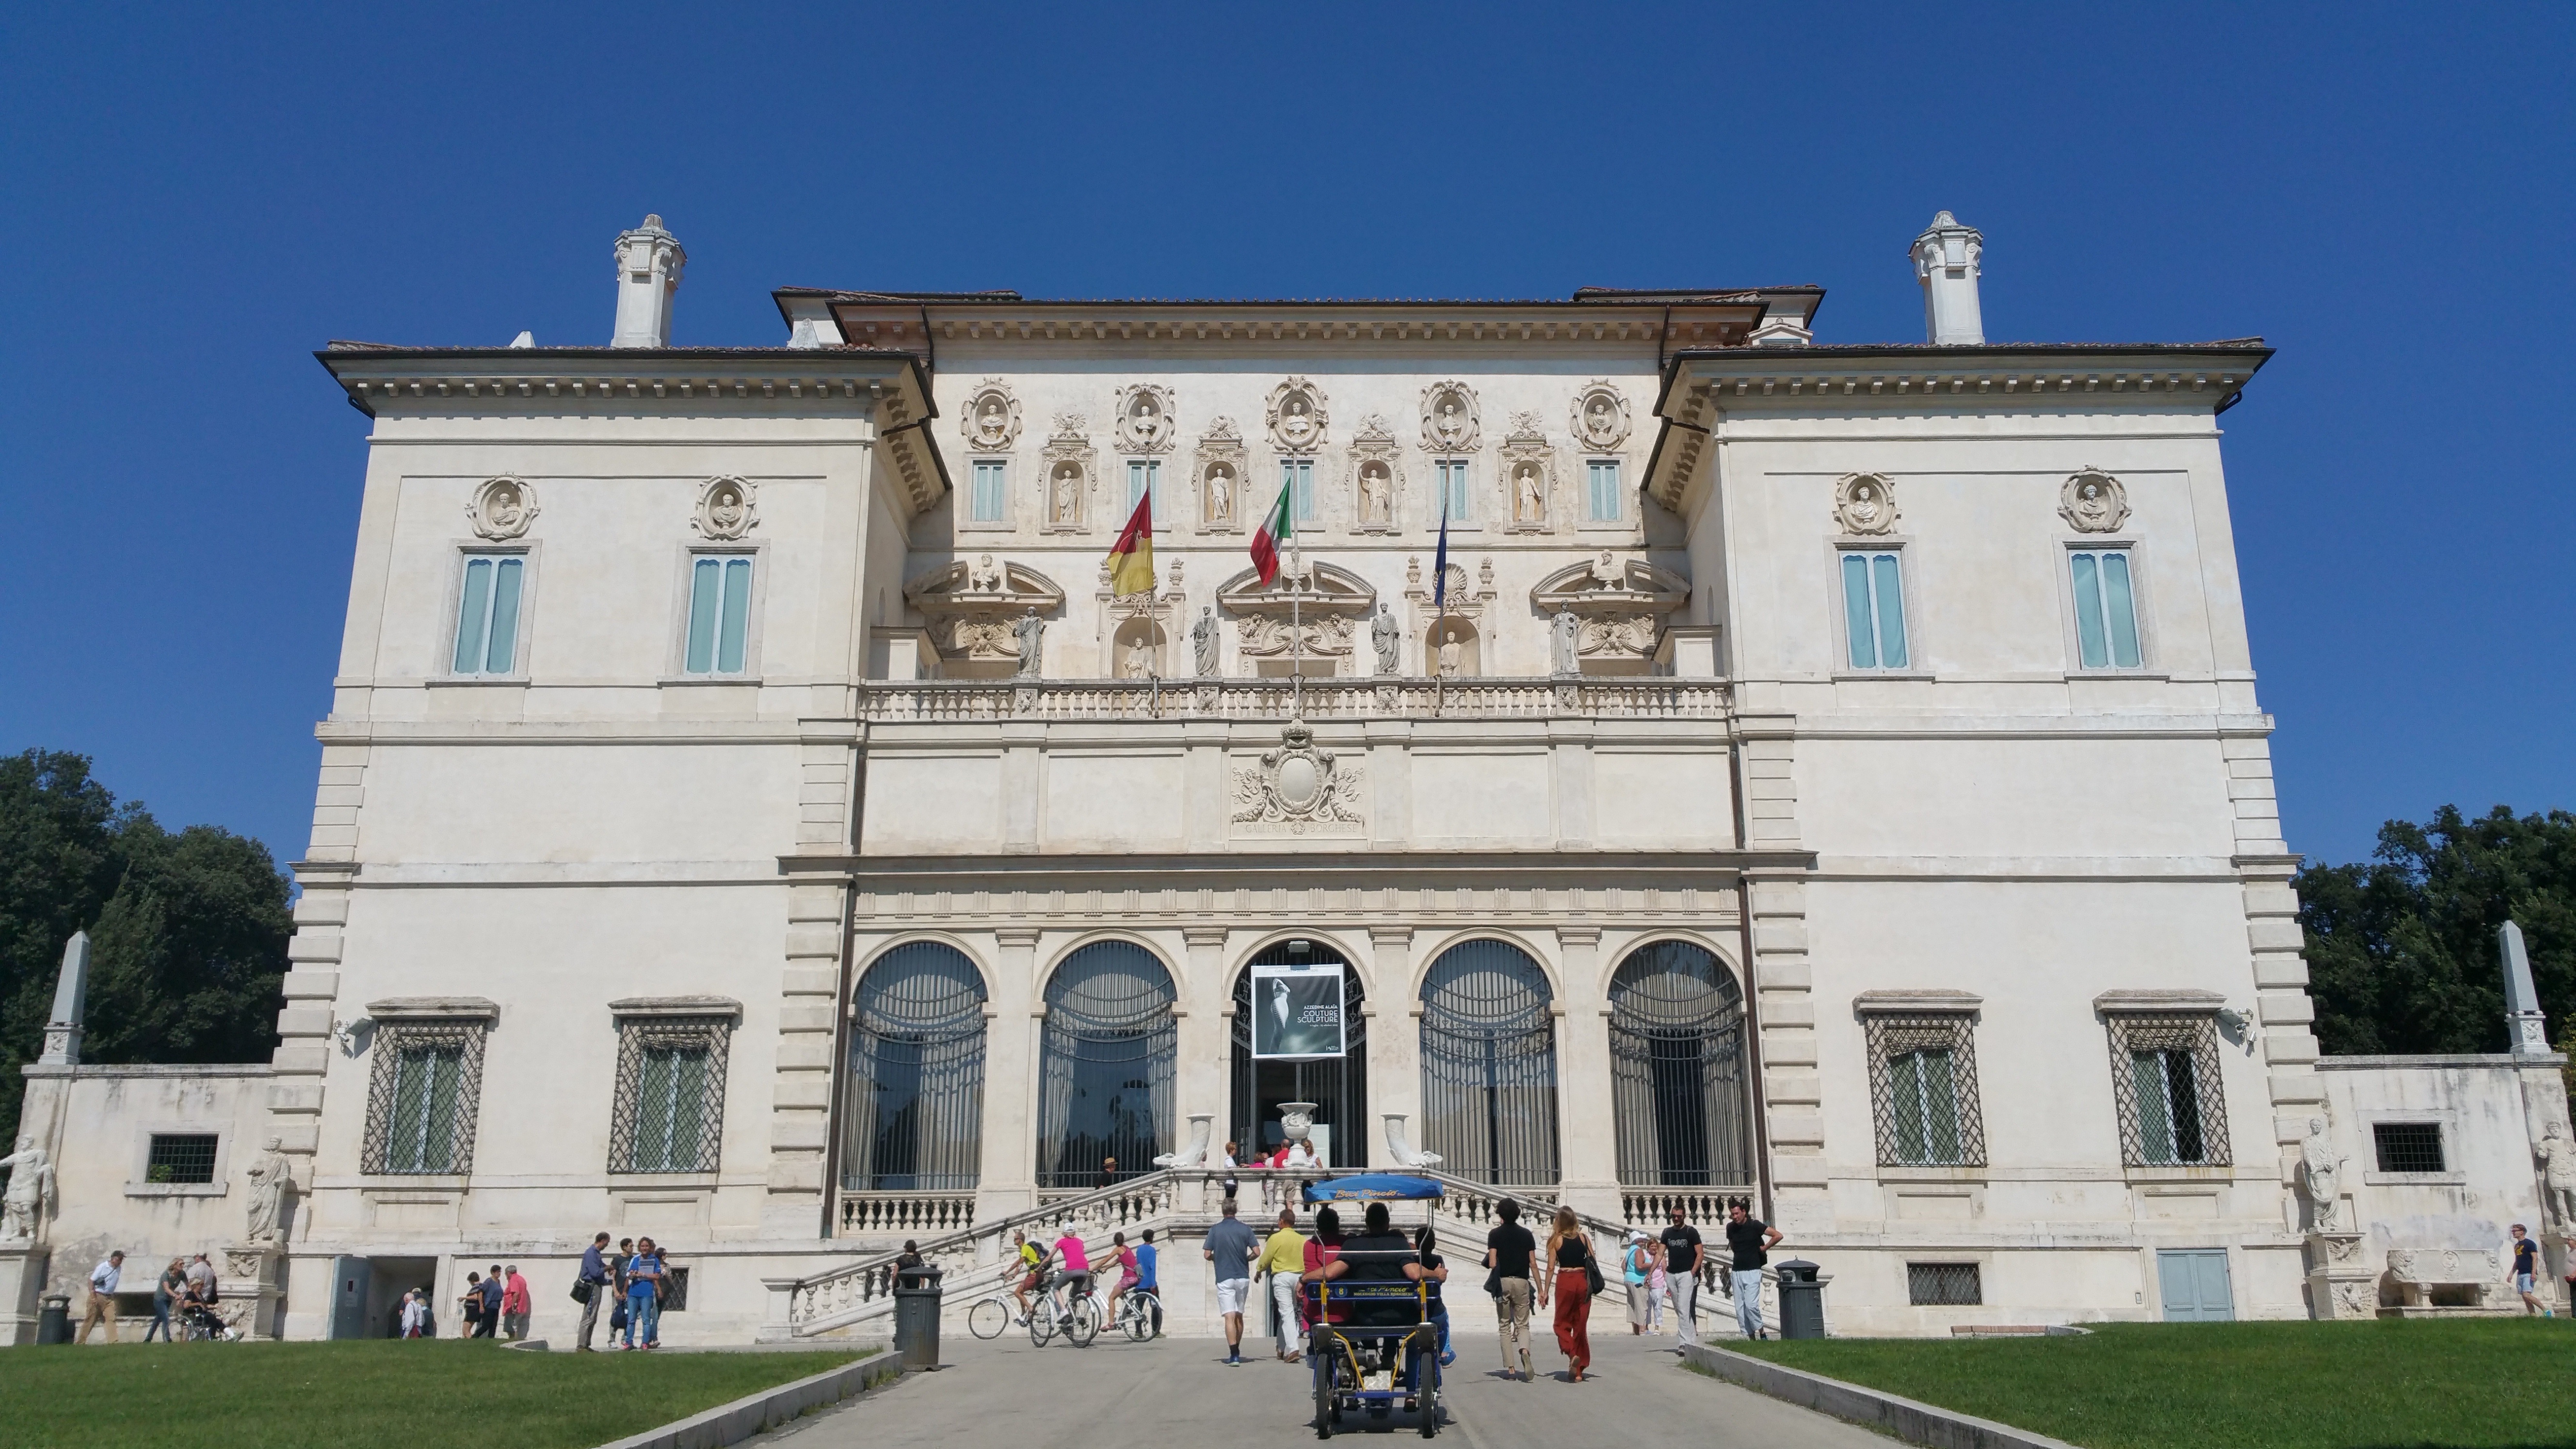
architecture, villa, building, palace, museum, landmark, facade, church, place of worship, rome, classical architecture, borghese, galleria borghese